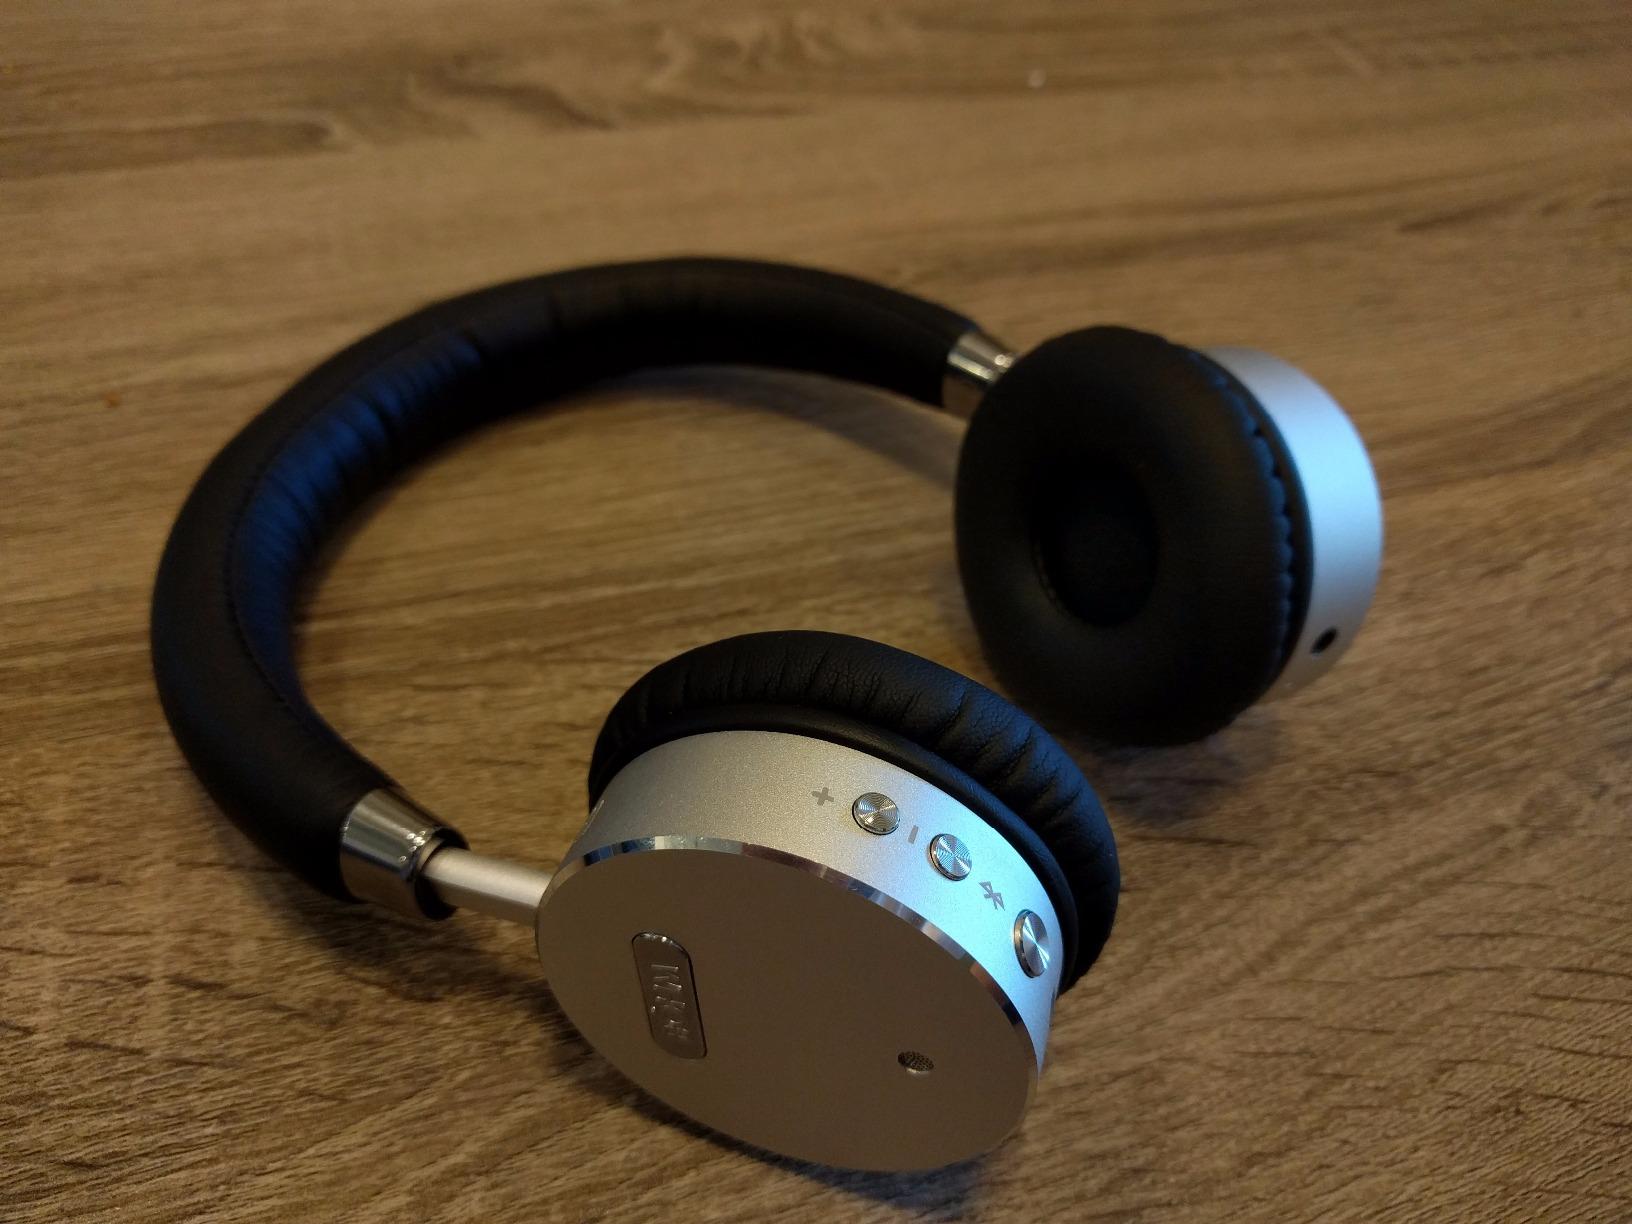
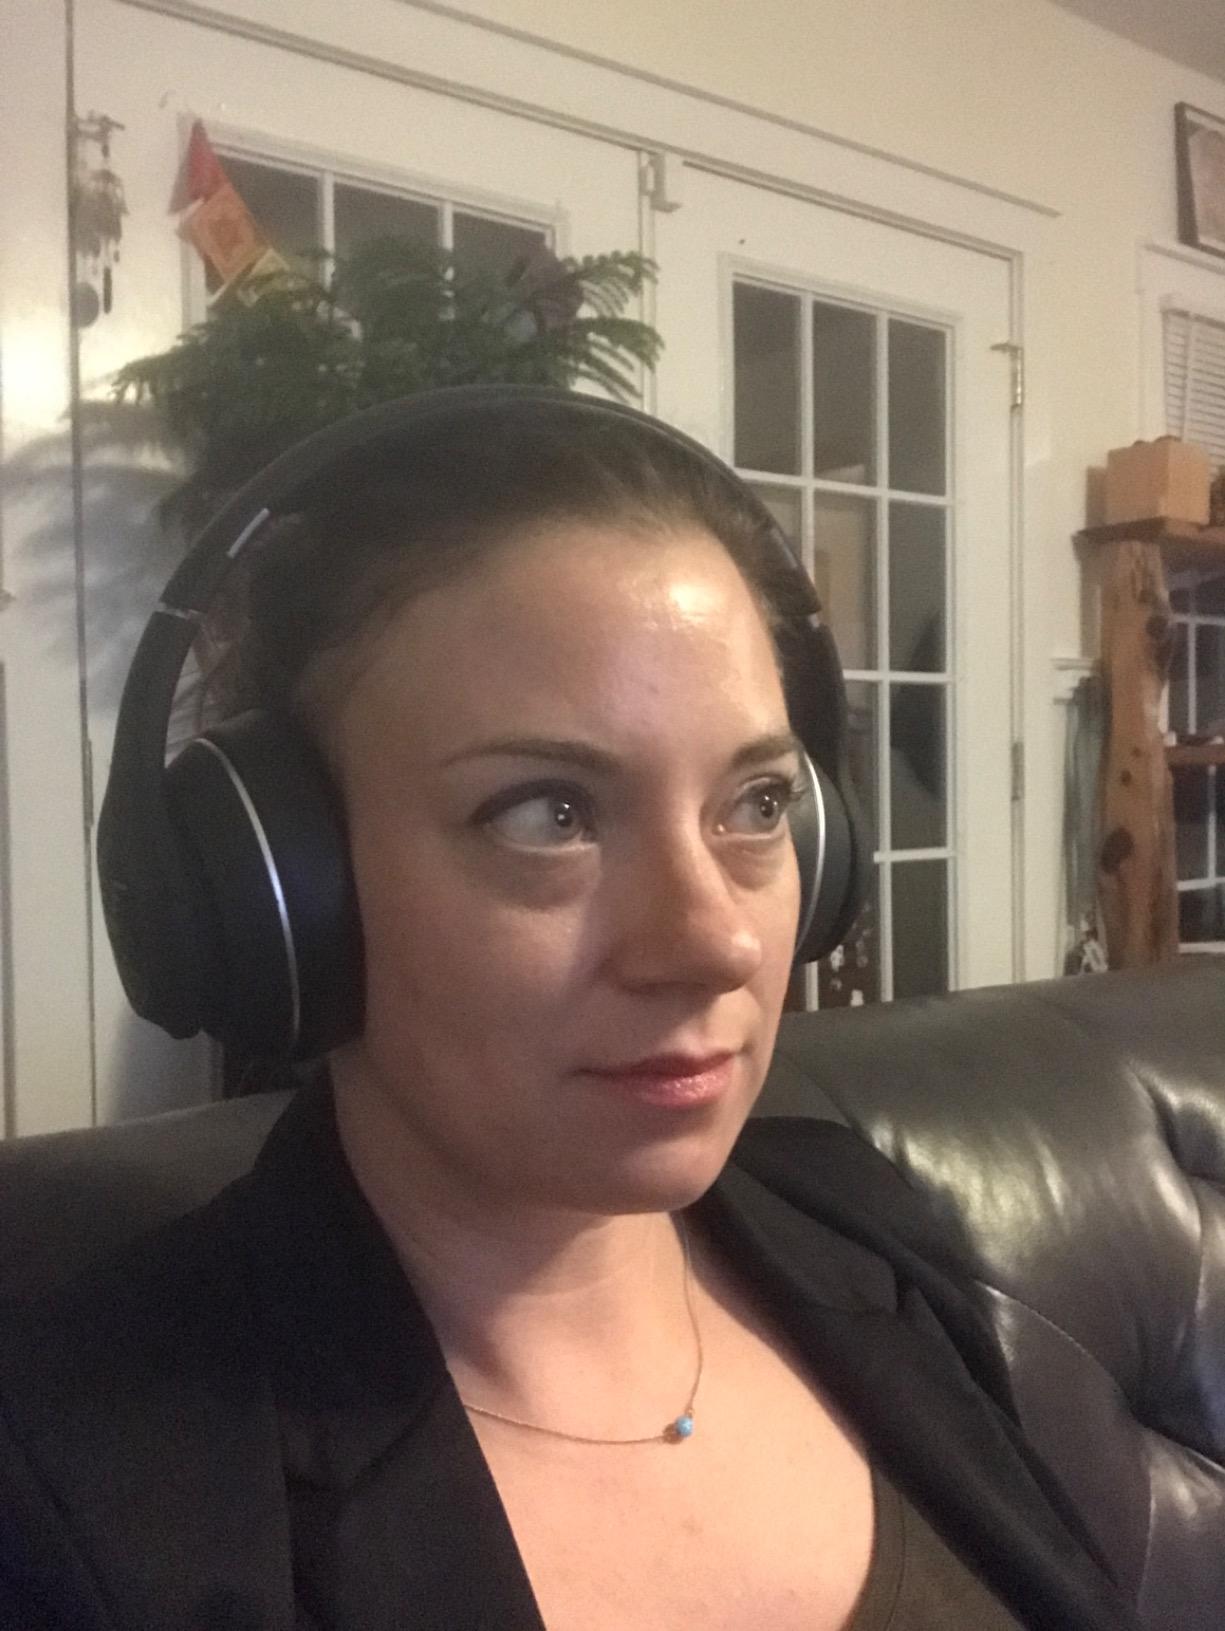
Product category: headphones
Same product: no